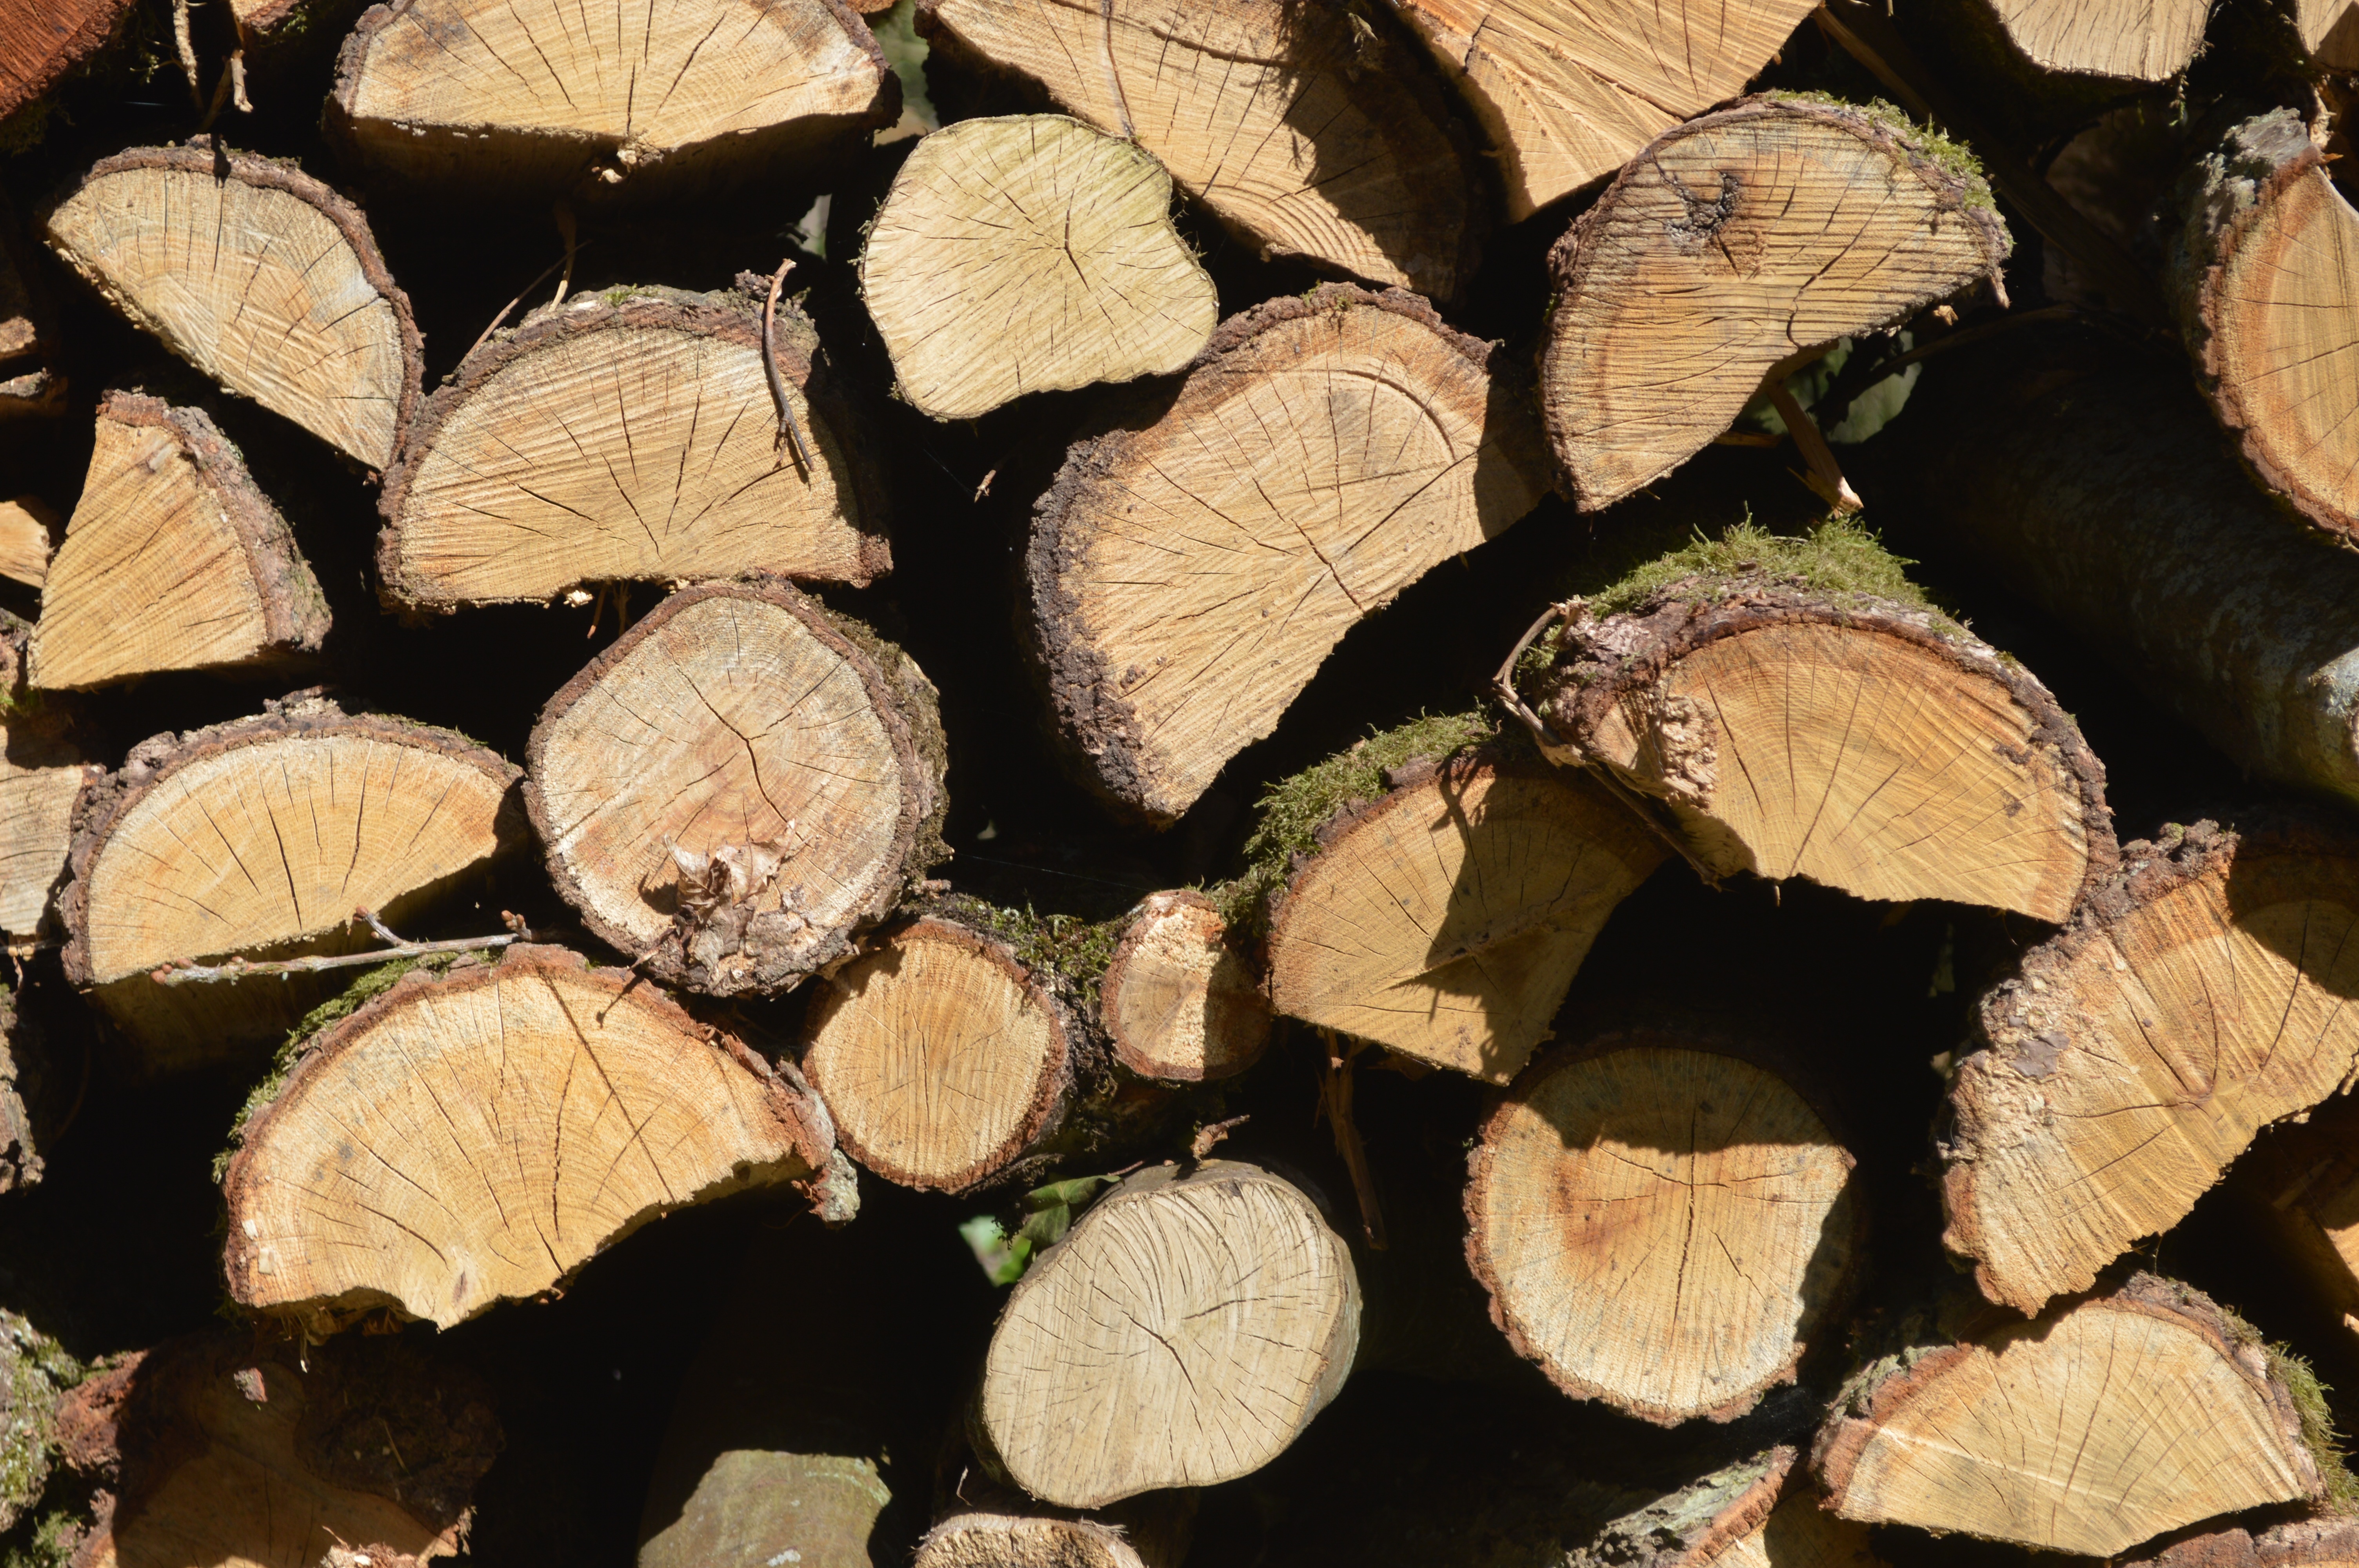
tree, forest, branch, plant, wood, field, leaf, flower, trunk, bark, cup, autumn, botany, dead tree, wood pile, flora, tree trunk, coconut, logs, oak, shot, heap, sawn, woody plant